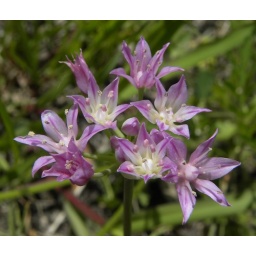
wild garlic blooms in the park near little lake creek, these are small flowers